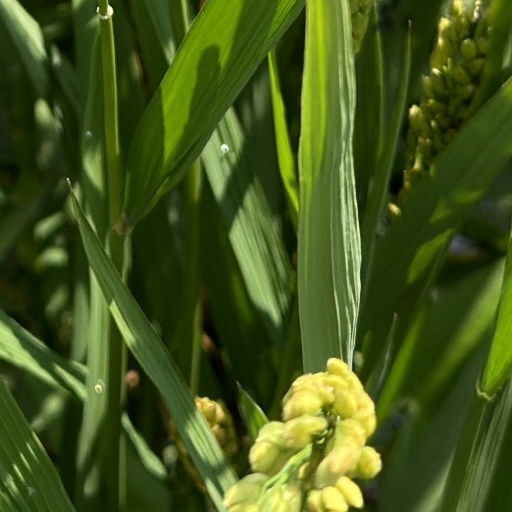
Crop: rice